Princess Augusta of Cambridge

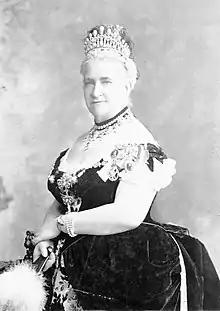
The Grand Duchess

Princess Augusta of Cambridge (Augusta Caroline Charlotte Elizabeth Mary Sophia Louise; 19 July 1822 – 5 December 1916) was a member of the British royal family as the granddaughter of George III. She married into the Grand Ducal House of Mecklenburg-Strelitz and became Grand Duchess of Mecklenburg-Strelitz.